History of Albania

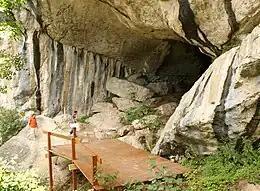
The Cave of Pellumbas near Tirana, used as a settlement for ancient humans during the Middle Paleolithic period.

The first traces of human presence in Albania, dating to the Middle Paleolithic and Upper Paleolithic eras, were found in the village of Xarrë, near Sarandë and Dajti near Tirana. The objects found in a cave near Xarrë include flint and jasper objects and fossilized animal bones, while those found at Mount Dajt comprise bone and stone tools similar to those of the Aurignacian culture. The Paleolithic finds of Albania show great similarities with objects of the same era found at Crvena Stijena in Montenegro and north-western Greece. There are several archaeological sites in Albania that carry artifacts dating from the Neolithic era, and they are dated between 6,000 and the end of the EBA. The most important are found in Maliq, Gruemirë, Dushman (Dukagjin), on the Erzen river (close to Shijak), near Durrës, Ziçisht, Nepravishtë, Finiq, and Butrint.